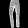
Label: Trouser